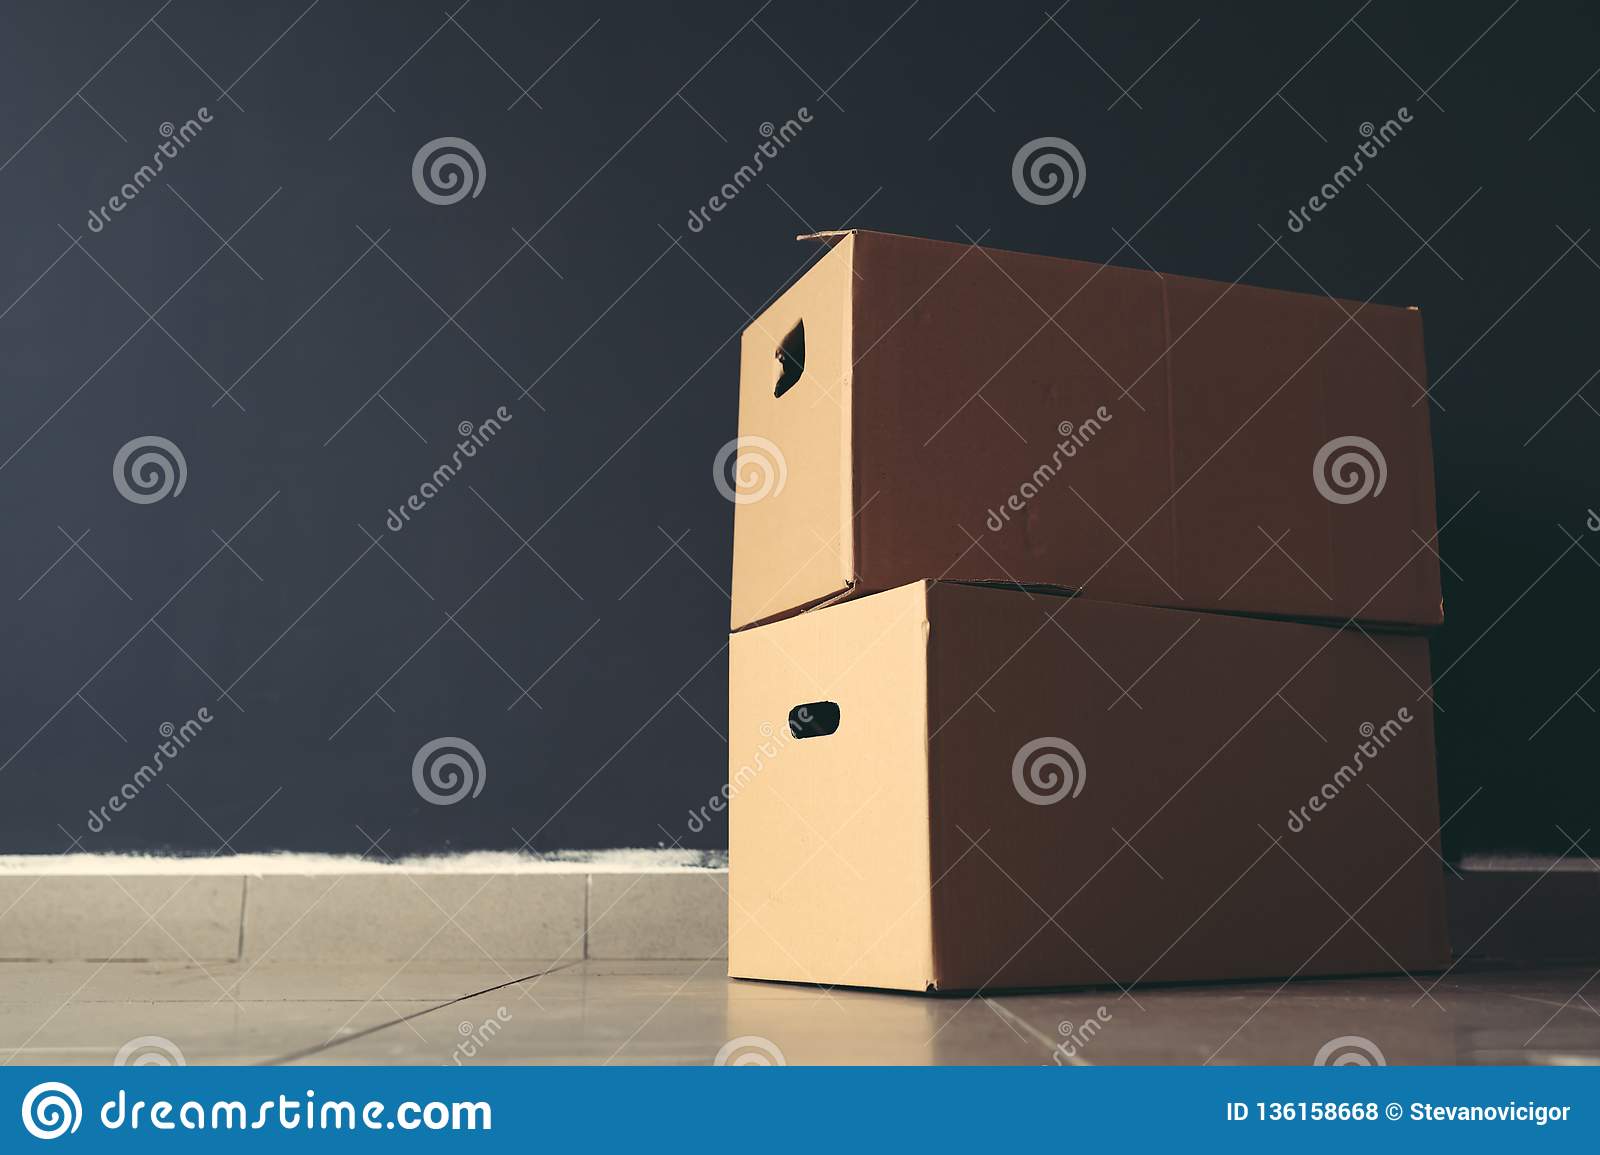
Label: cardboard